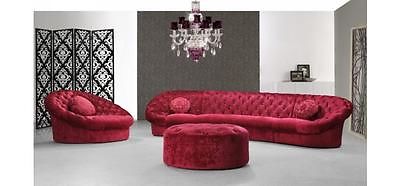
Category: sofa